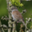
Label: bird